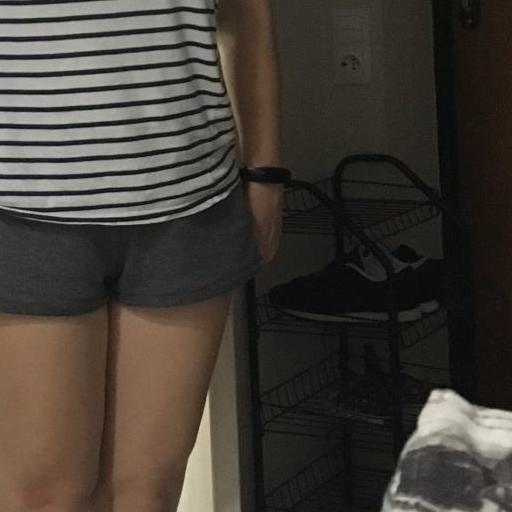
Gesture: no_gesture